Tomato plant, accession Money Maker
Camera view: bottom (45 deg); turntable rotation: 90 degrees
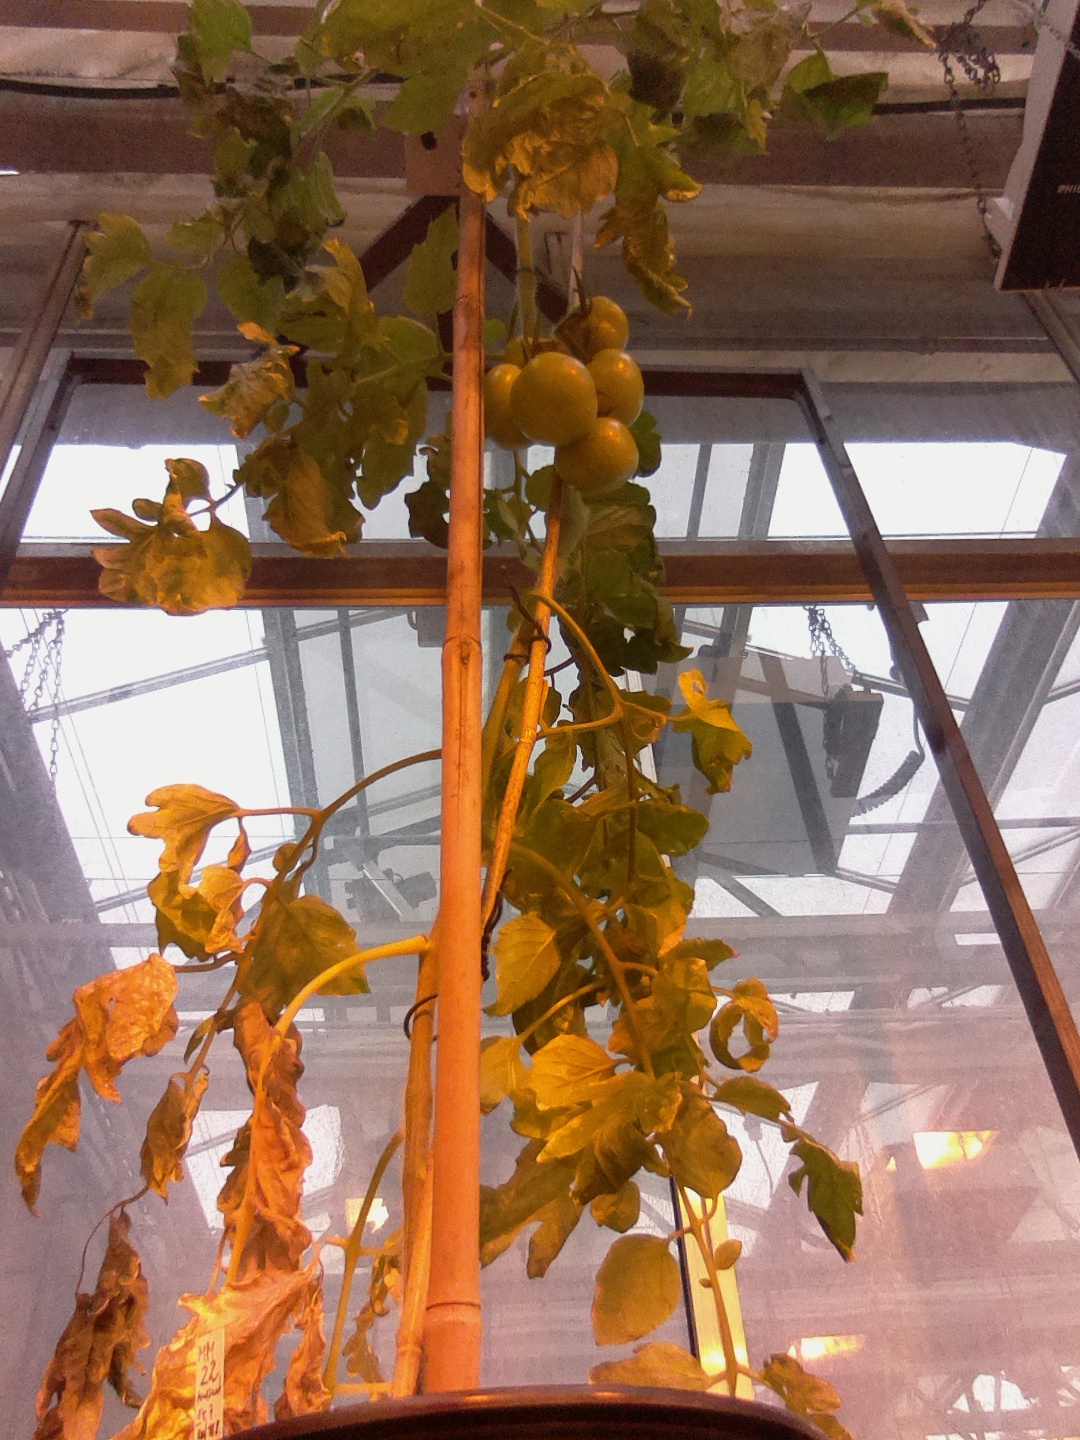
BBCH growth stage 79: 90% -100% of final fruit size